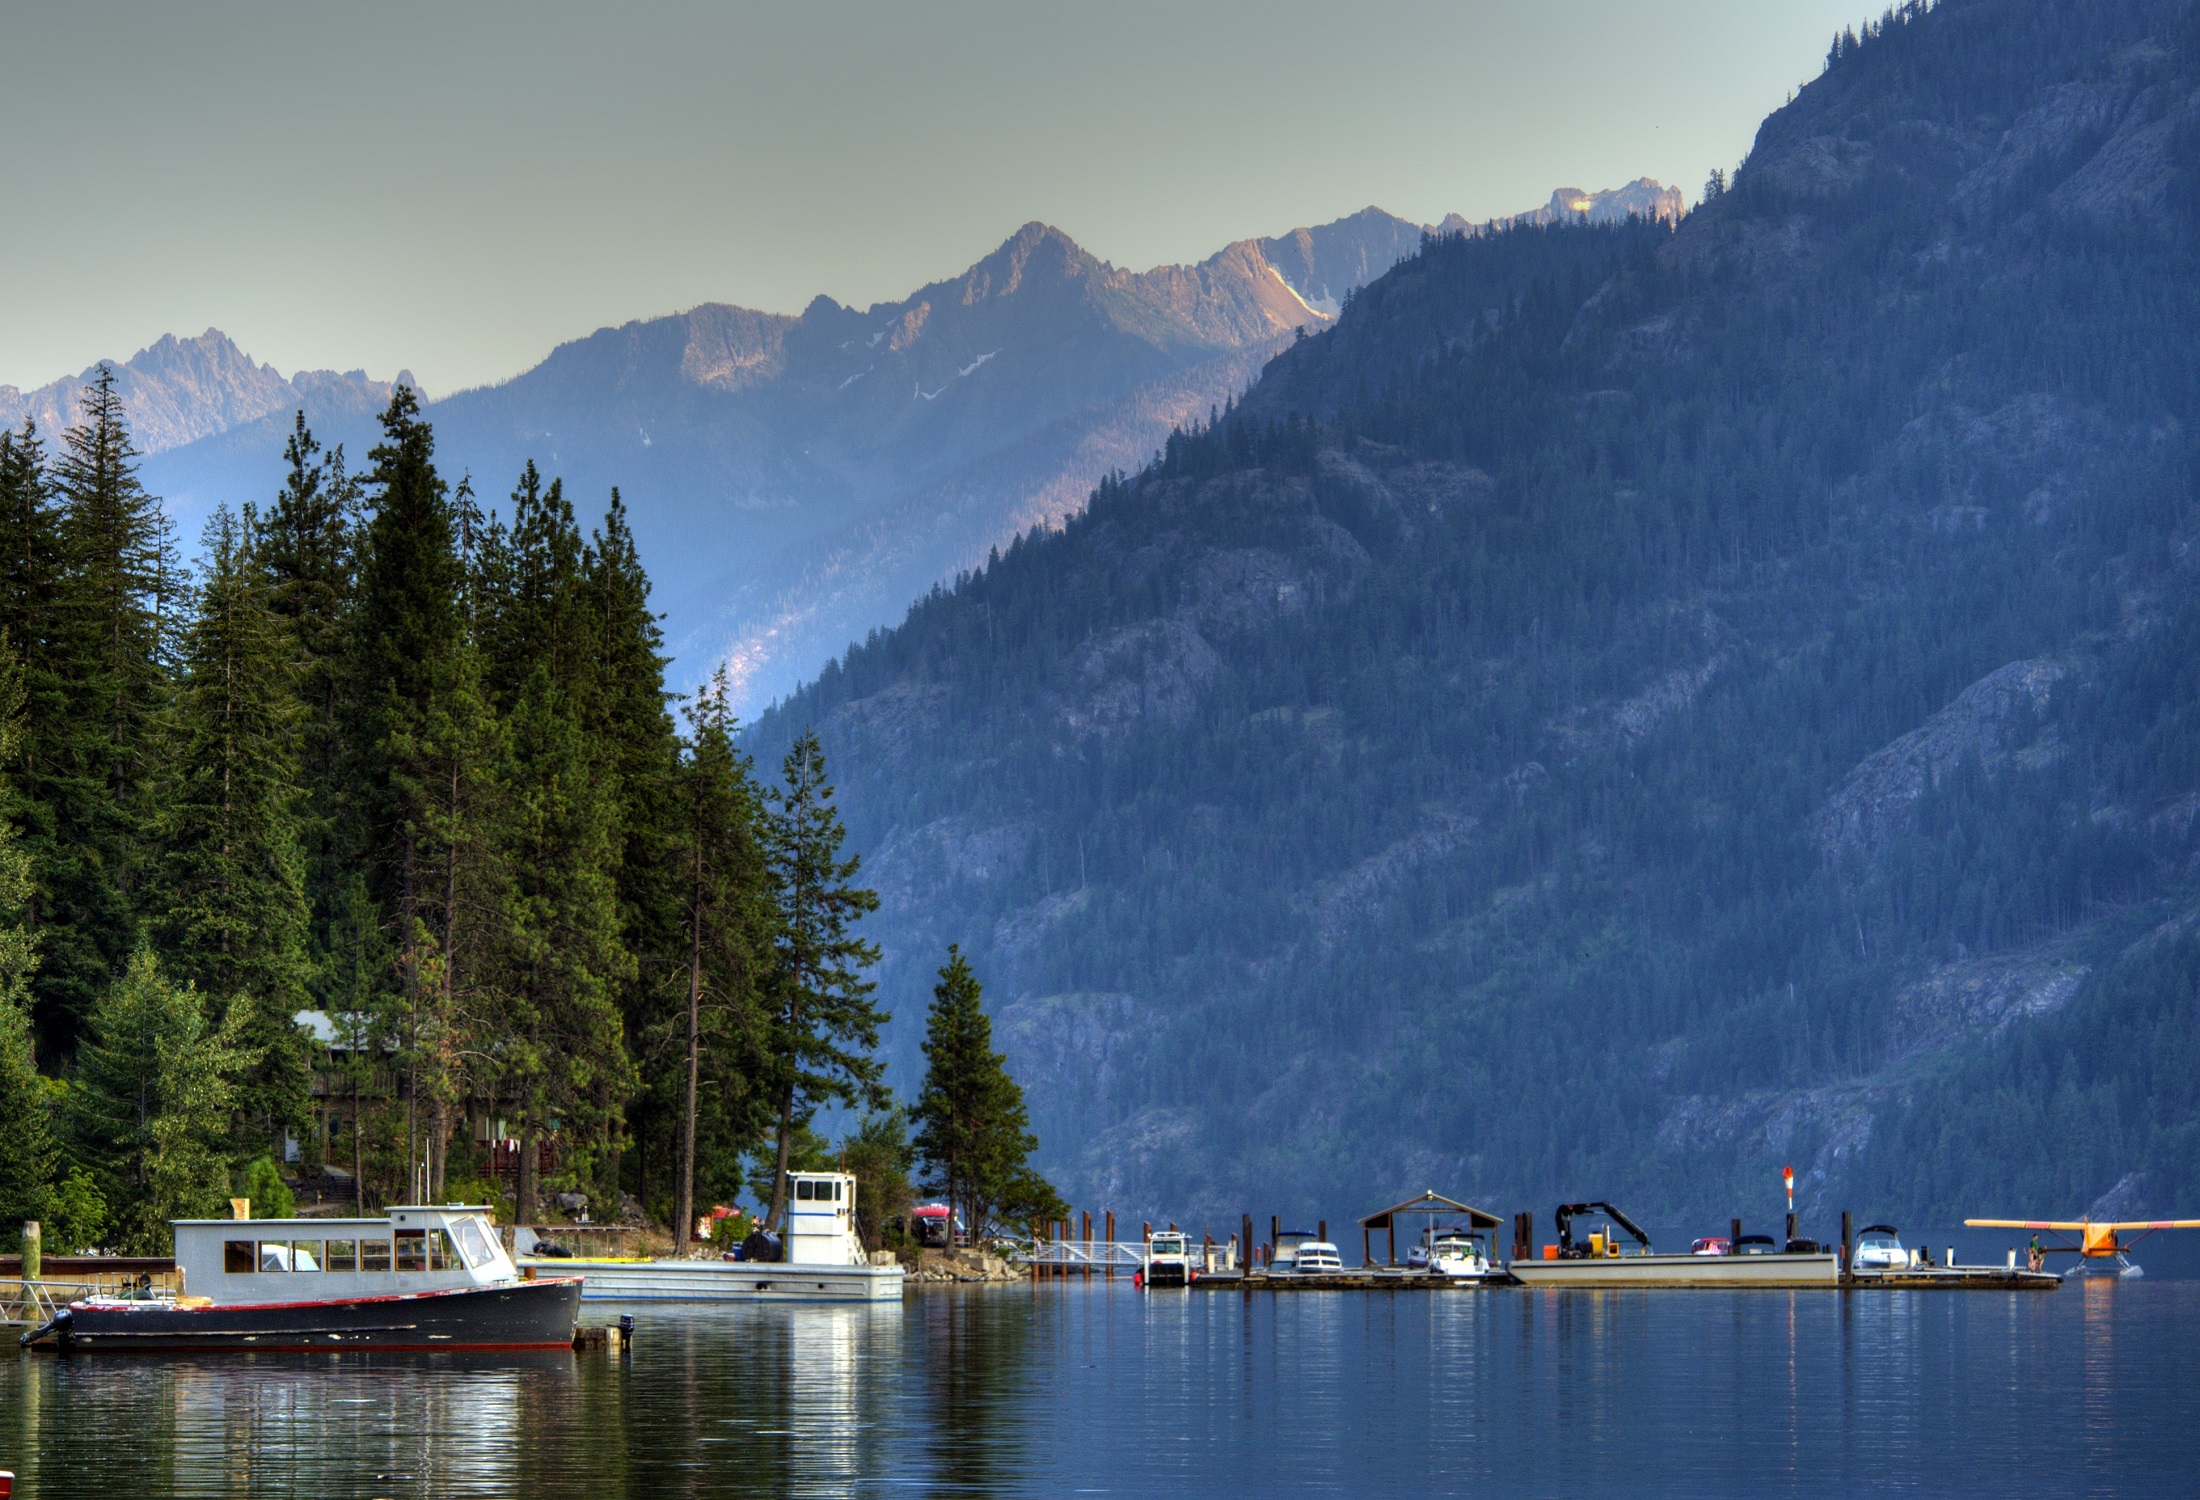
landscape, water, nature, forest, wilderness, mountain, snow, dock, lake, mountain range, panorama, recreation, remote, reflection, vehicle, scenic, peaceful, rugged, fjord, body of water, washington, trees, northwest, boating, alps, boats, loch, landform, lake chelan, cascade mountains, stehekin, float plane, geographical feature, mountainous landforms, glacial landform